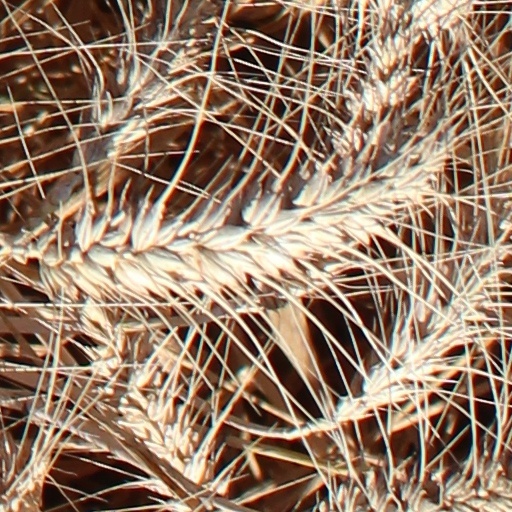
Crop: wheat